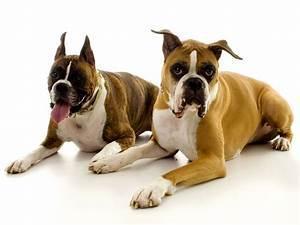
dog